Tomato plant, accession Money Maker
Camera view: vertical (180 deg); turntable rotation: 30 degrees
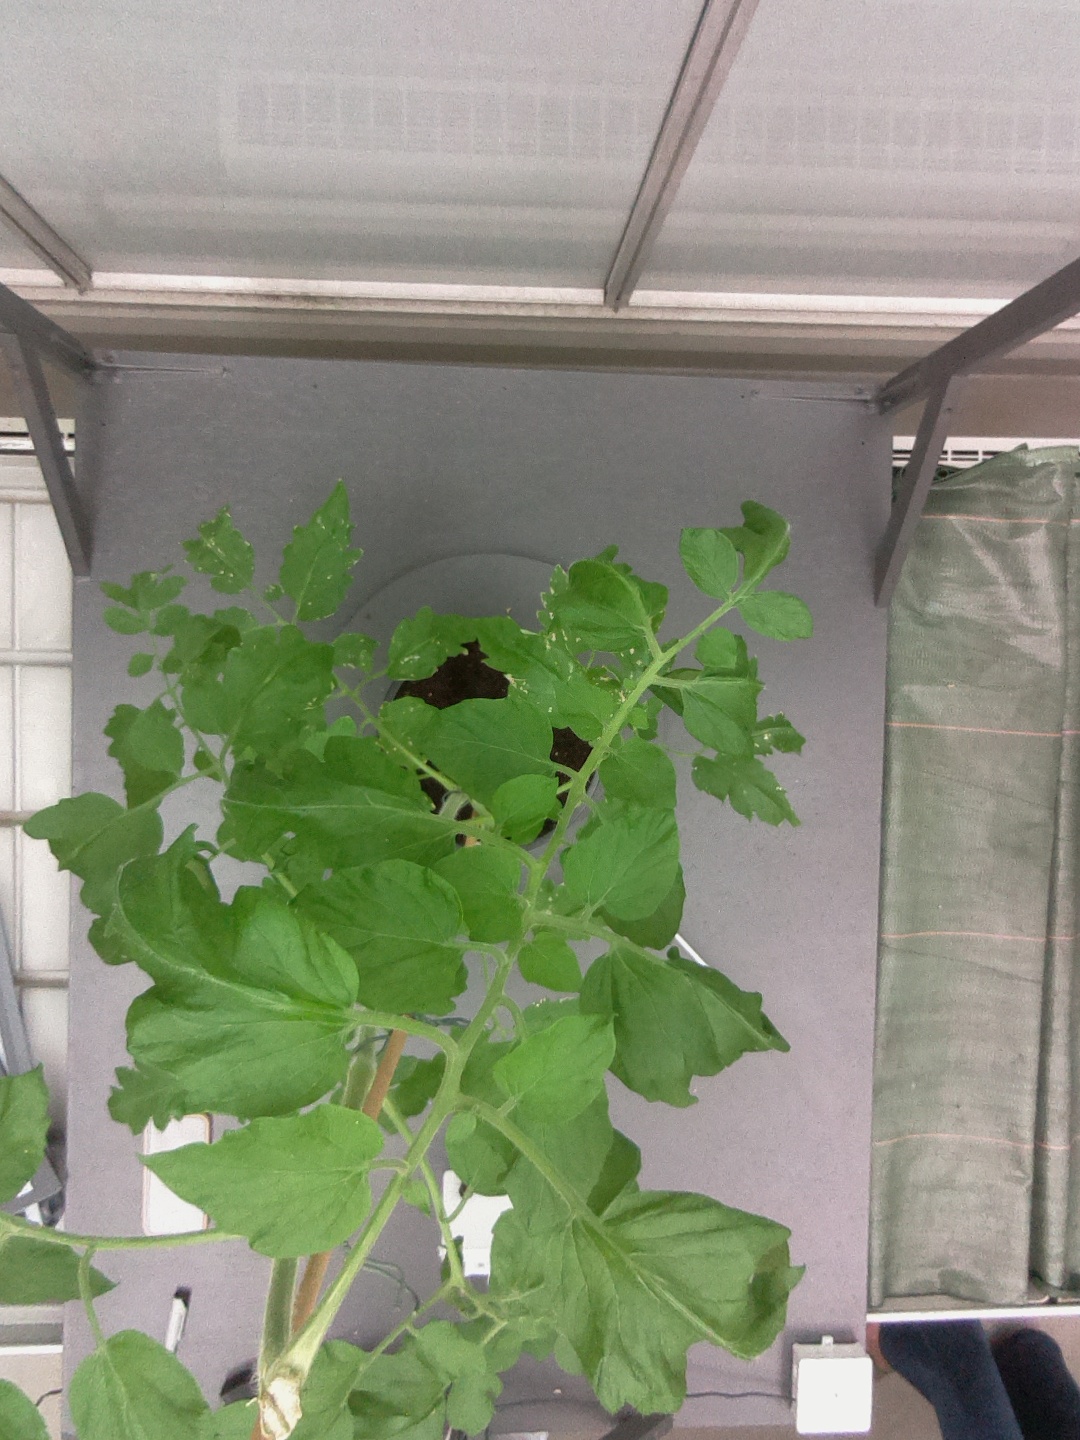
BBCH growth stage 52: 2 inflorescences visible